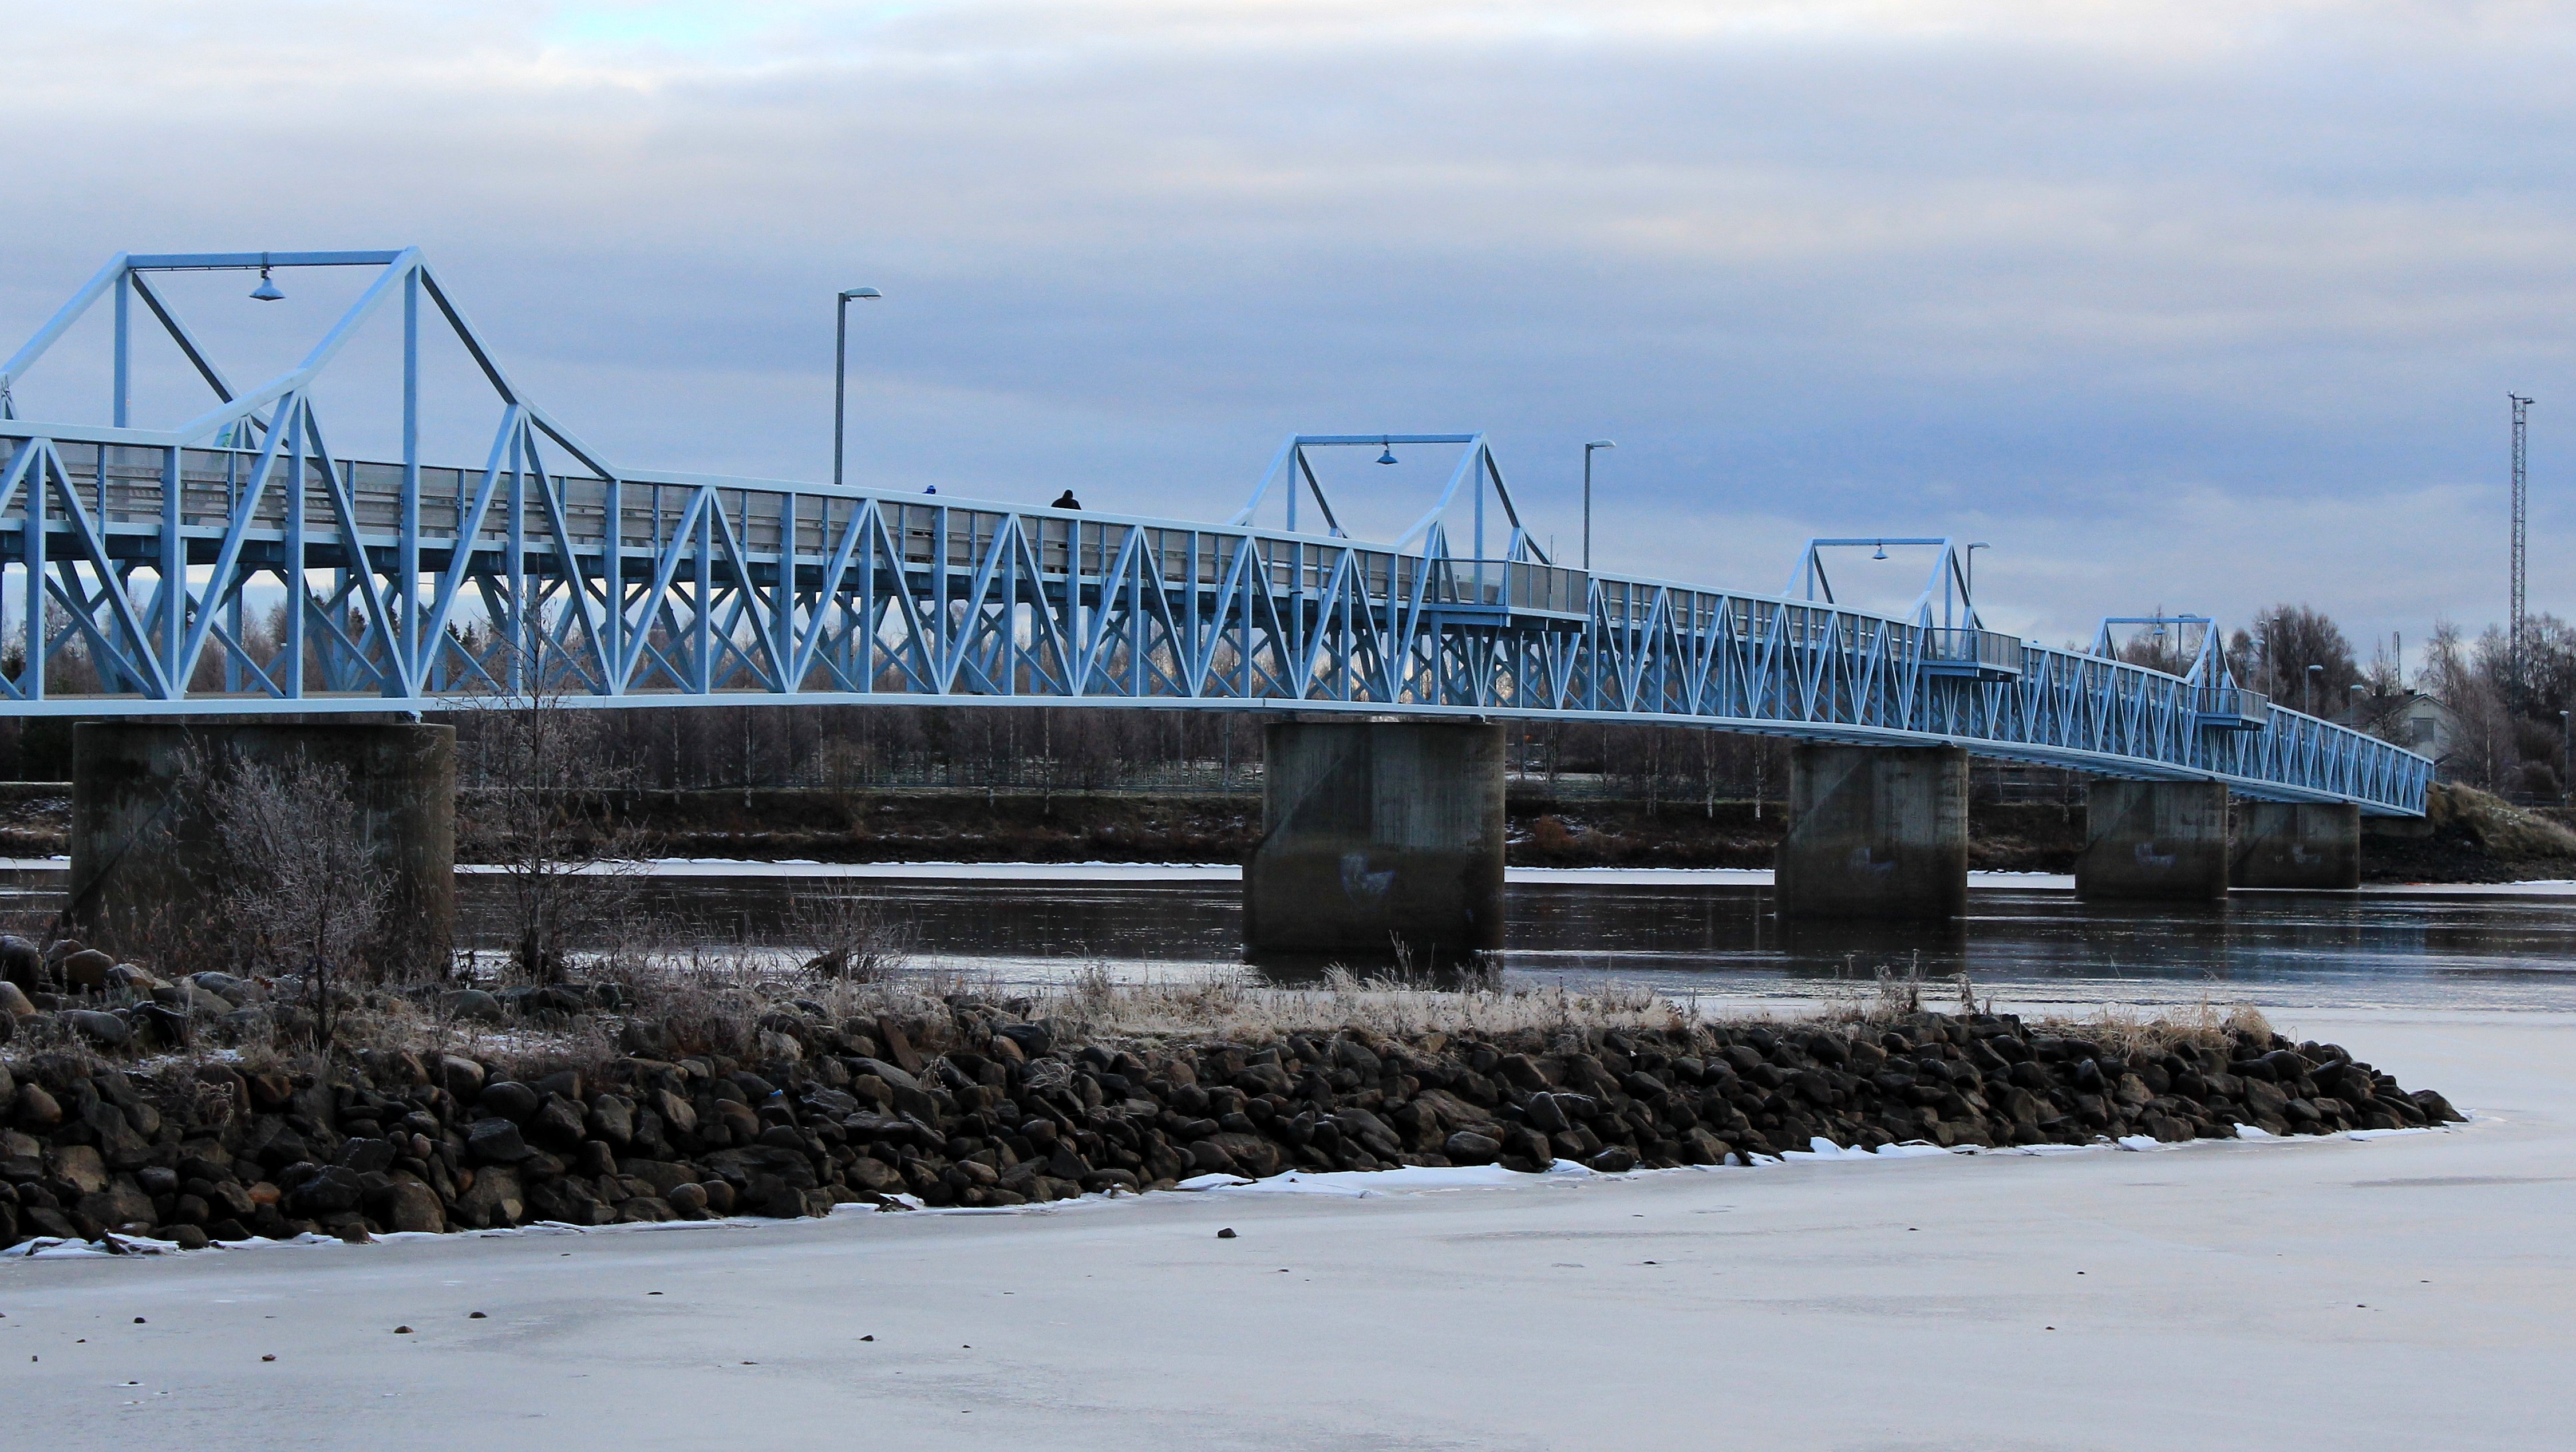
snow, winter, structure, bridge, bicycle, pier, river, walkway, transport, vehicle, finland, truss bridge, tornio, torne, nonbuilding structure